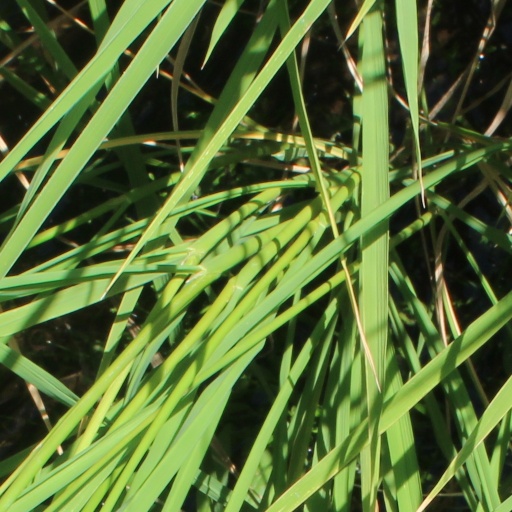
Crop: rice